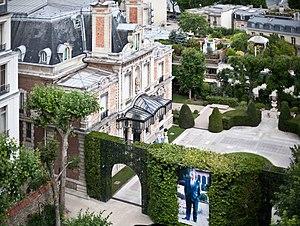
Ancienne résidence de Rafiq Hariri à Paris, France.
Rafiq Hariri ou Rafic Hariri, né le 1ᵉʳ novembre 1944 à Saïda et mort assassiné le 14 février 2005 à Beyrouth, est un homme d'affaires et homme d'État libanais, président du Conseil des ministres à deux reprises.